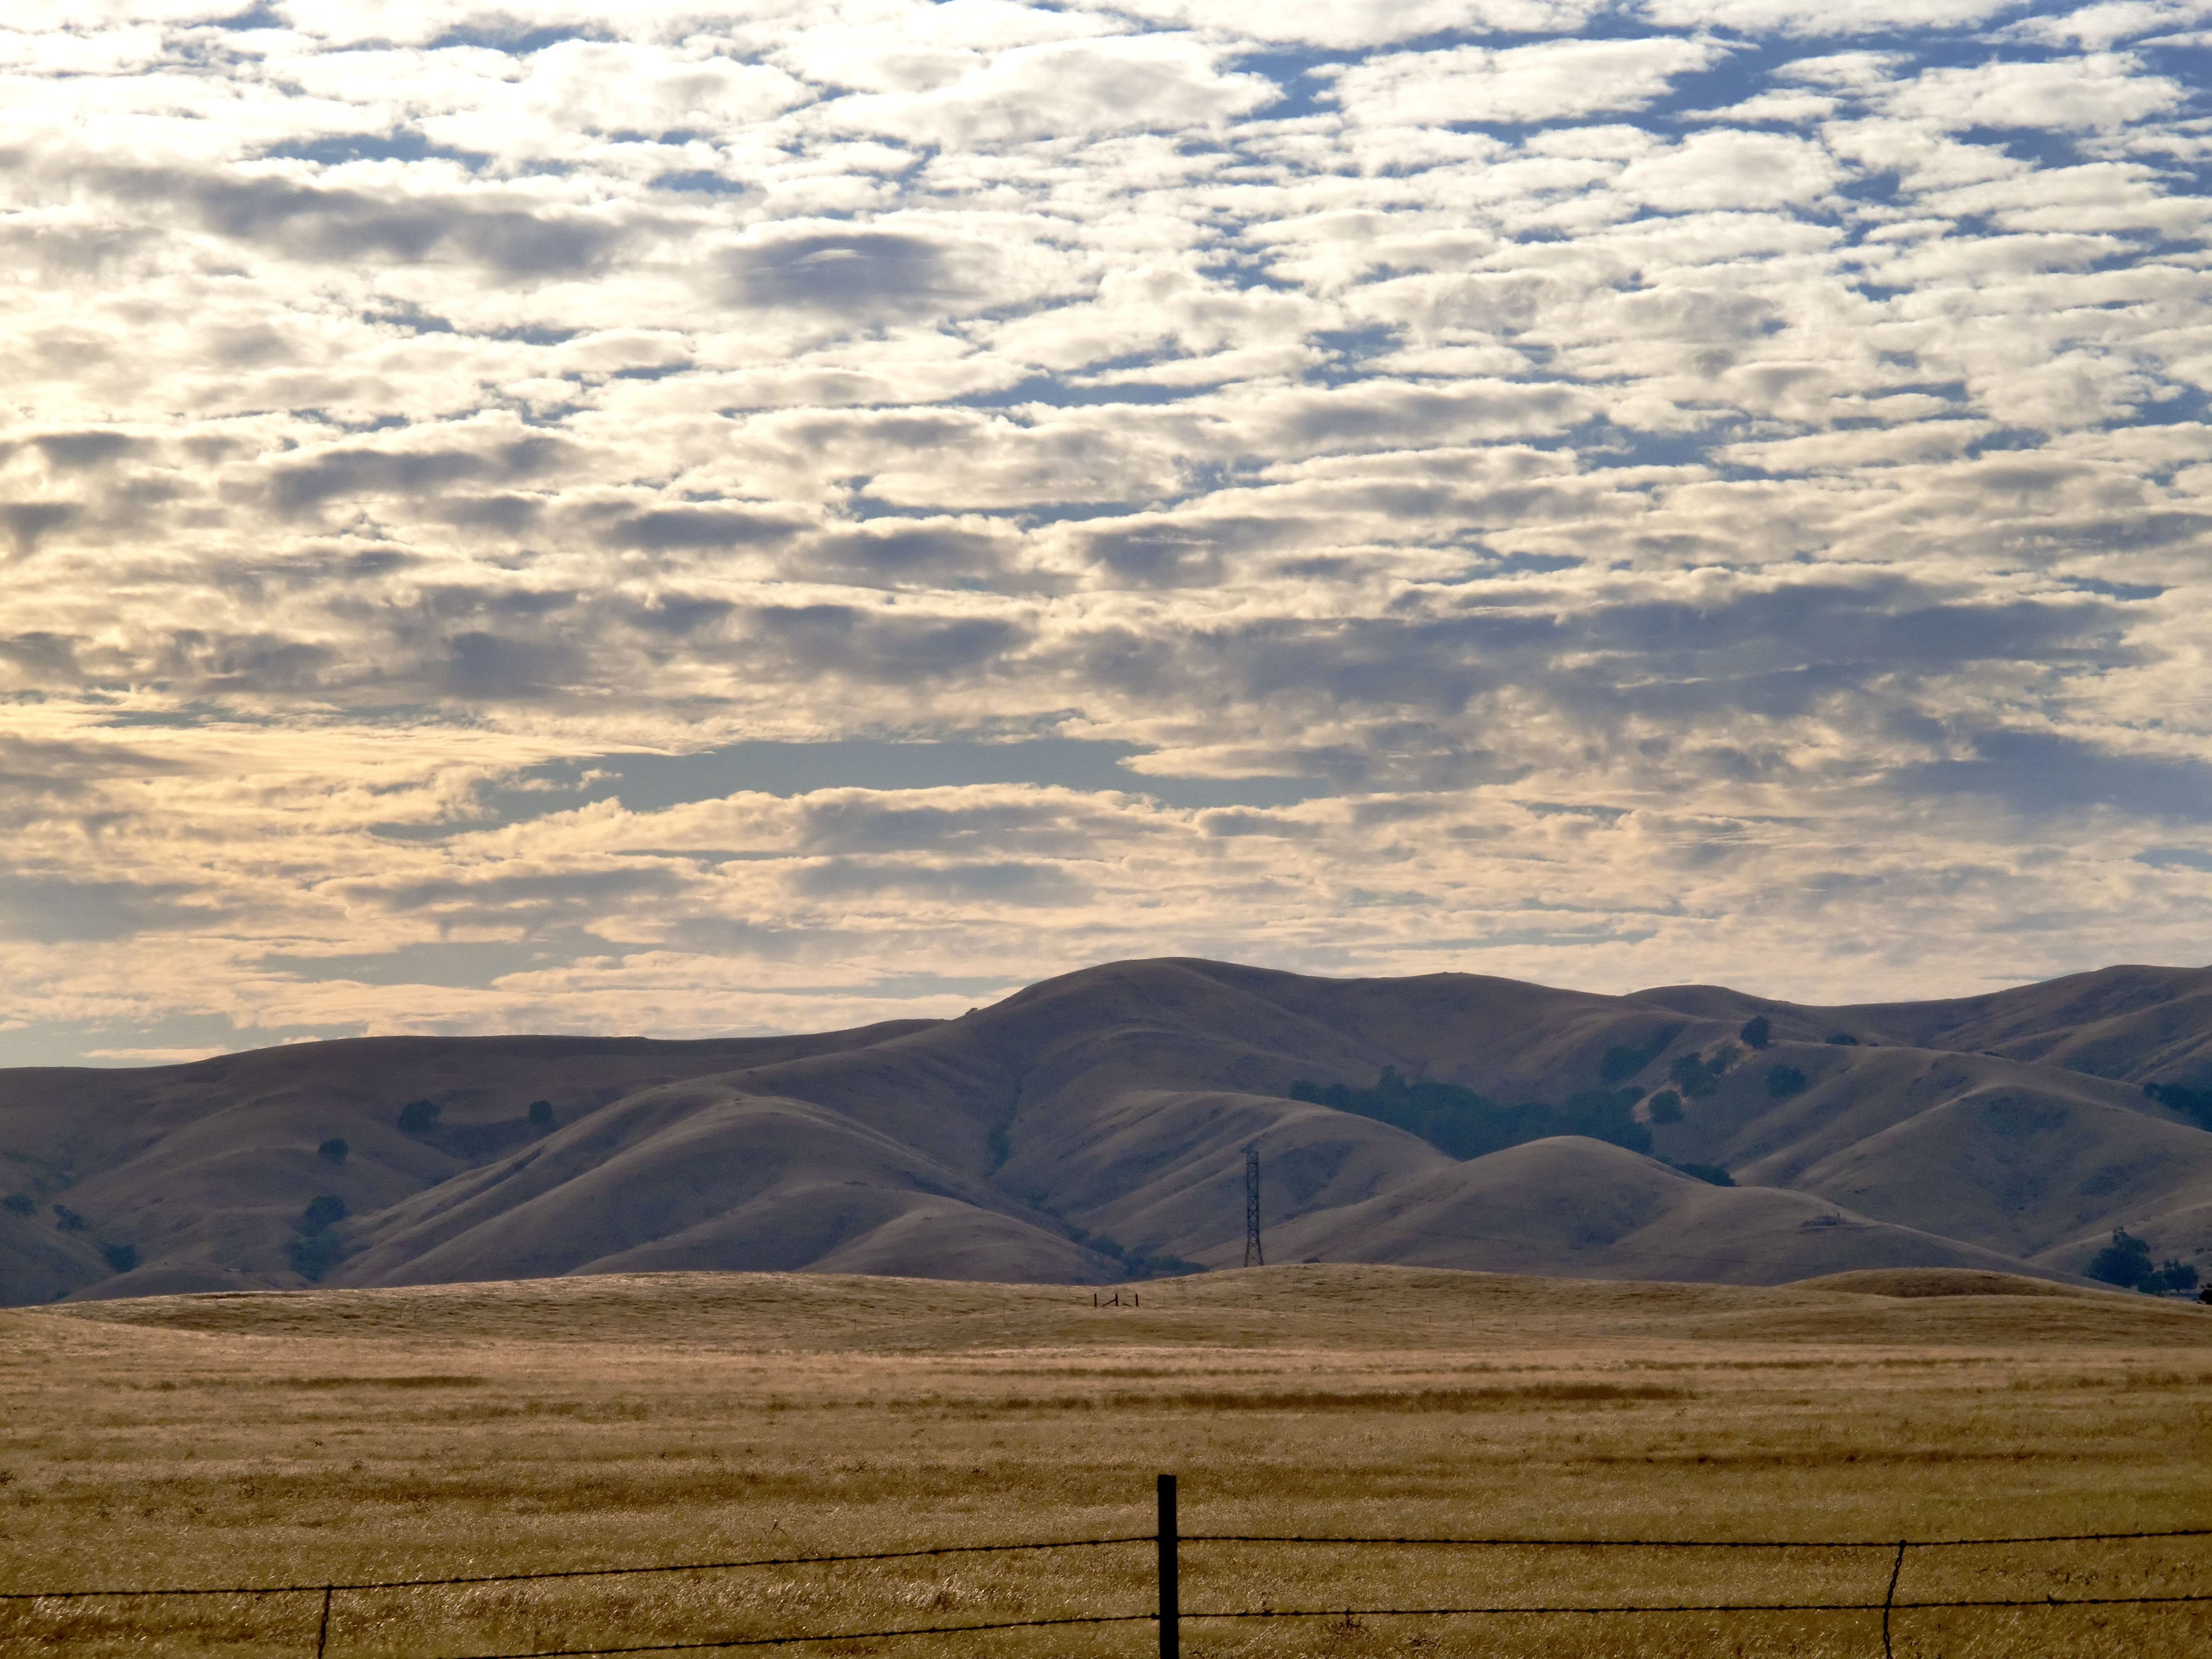
landscape, horizon, mountain, cloud, sky, sunrise, field, prairie, morning, hill, desert, dawn, valley, dusk, plain, grassland, badlands, plateau, ecosystem, steppe, landform, natural environment, geographical feature, aeolian landform, mountainous landforms